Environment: real
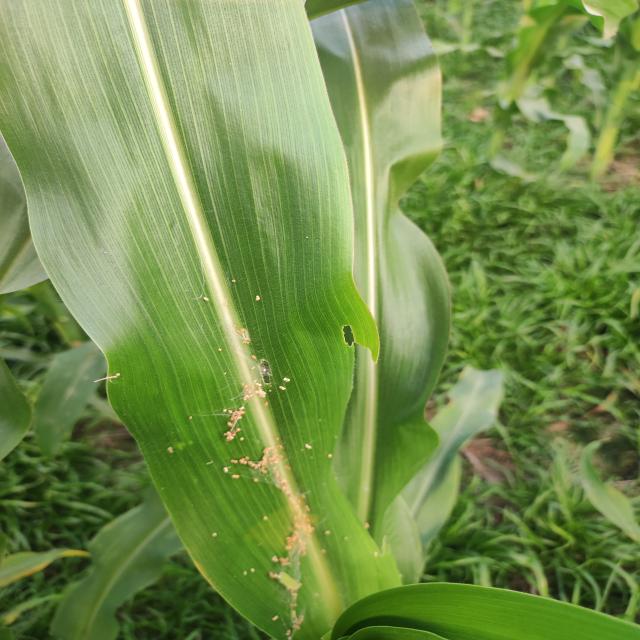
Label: fall_armyworm